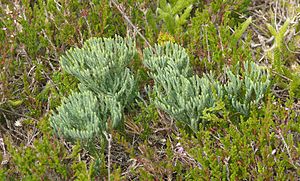
Cypresulvefod
Cypres-Ulvefod er en blågrøn ulvefodsplante med en dybt underjordisk hovedstængel. Den vokser i Danmark på bakkede heder.